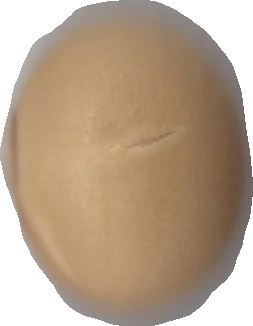
Variety: Grobogan